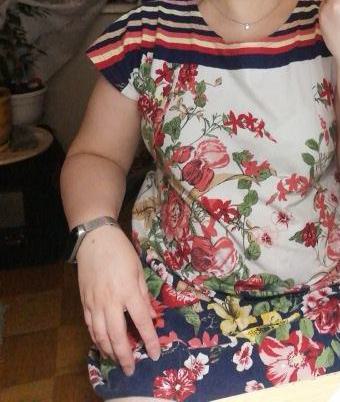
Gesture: no_gesture